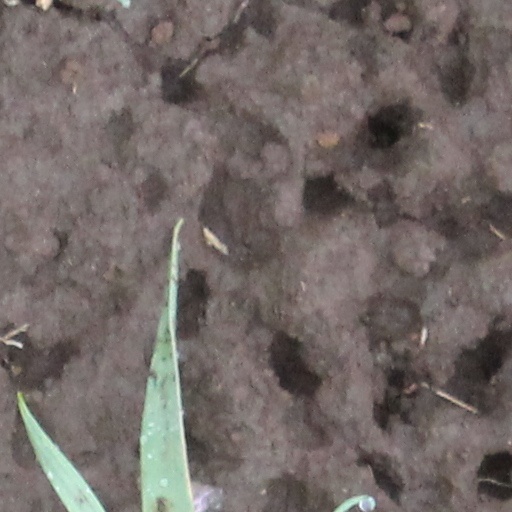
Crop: wheat